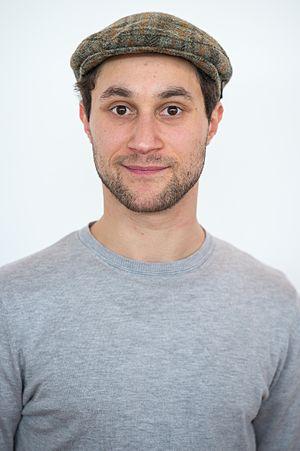
Ludwig Trepte, né le 17 mai 1988 à Berlin, est un acteur allemand.